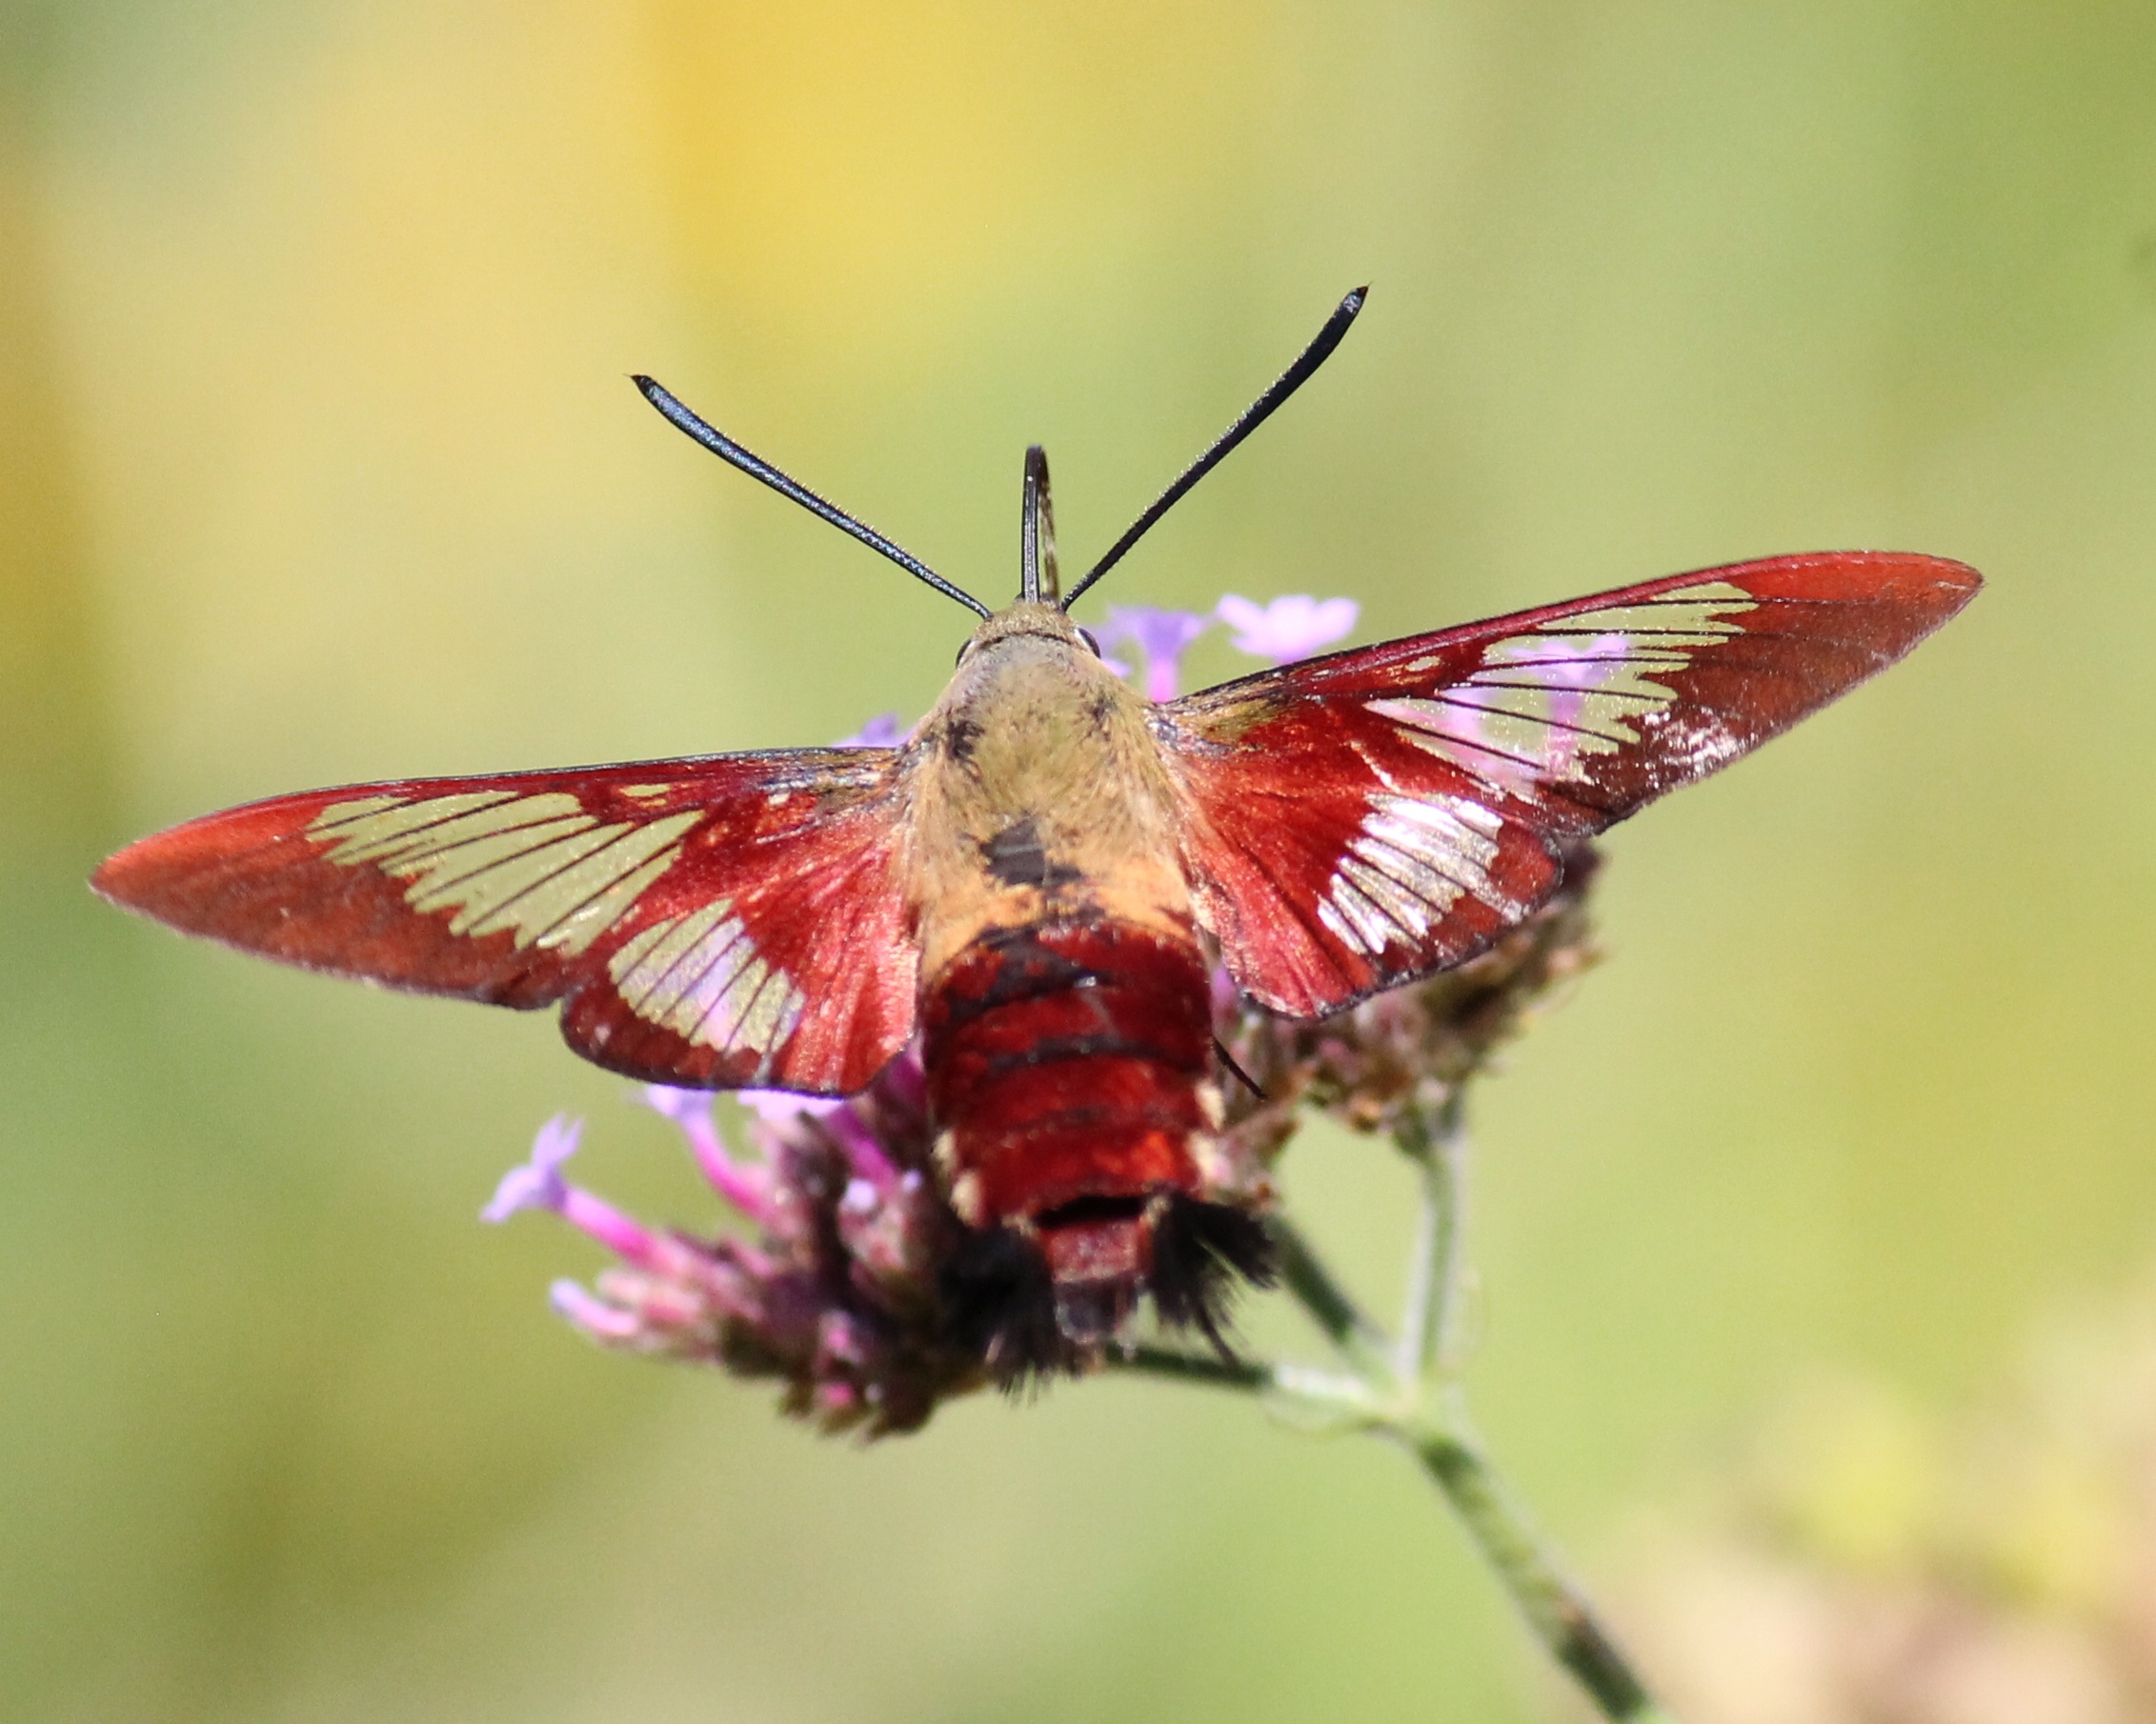
nature, wing, photography, flower, insect, moth, butterfly, garden, fauna, invertebrate, close up, hover, nectar, macro photography, arthropod, pollinator, hummingbird clearwing moth, clearwing, hemaris, verbena bonariensis, moths and butterflies, lycaenid